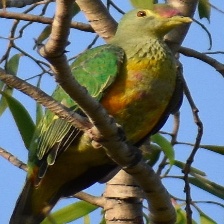
Species: SCARLET CROWNED FRUIT DOVE
Scientific name: PTILINOPUS INSULARIS